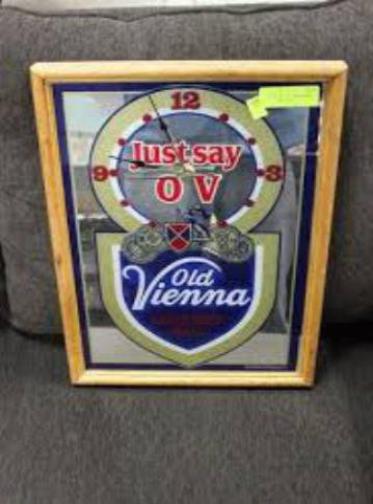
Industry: Others